Lower third

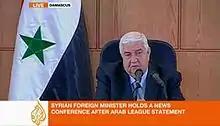
A screenshot of an Al Jazeera English news programme showing Syrian Foreign Minister Walid Muallem in 2011. A lower third at the bottom of the screen identifies him and explains the context of the broadcast.

In the television industry, a lower third is a graphic overlay placed in the title-safe lower area of the screen, though not necessarily the entire lower third of it, as the name suggests.